Twenty20

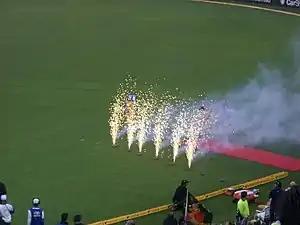
Twenty20 matches can have some exciting displays, such as when the batsmen run out to the pitch

Twenty20 cricket is claimed to have resulted in a more athletic and explosive form of cricket. Indian fitness coach Ramji Srinivasan declared in an interview with the Indian fitness website Takath.com that Twenty20 had "raised the bar" in terms of fitness levels for all players, demanding higher levels of strength, speed, agility and reaction time from all players regardless of role in the team. Matthew Hayden credited retirement from international cricket with aiding his performance in general and fitness in particular in the Indian Premier League.